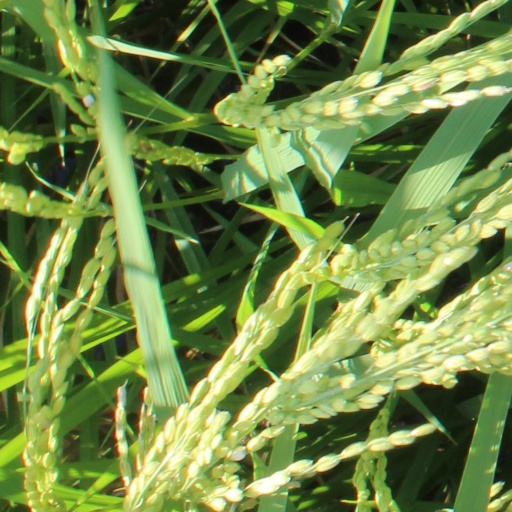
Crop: rice